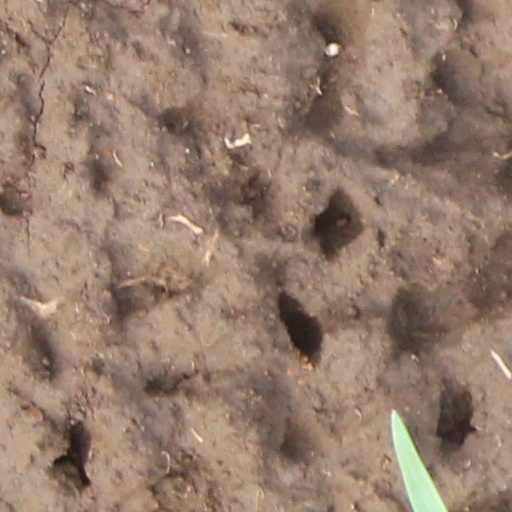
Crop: wheat